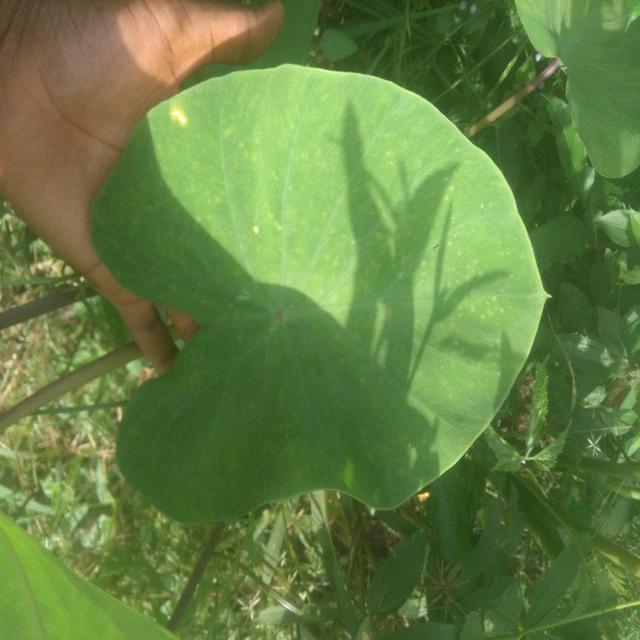
Label: Healthy